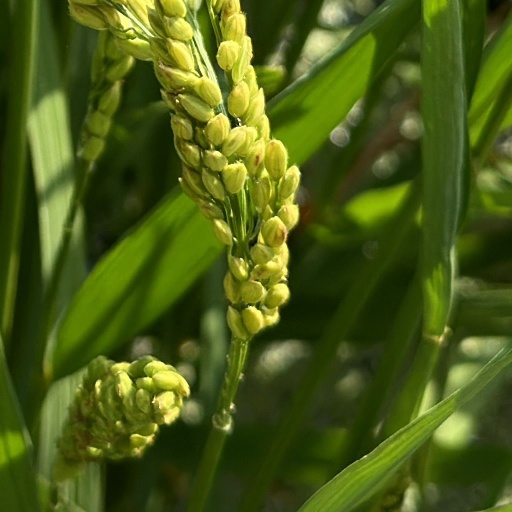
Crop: rice